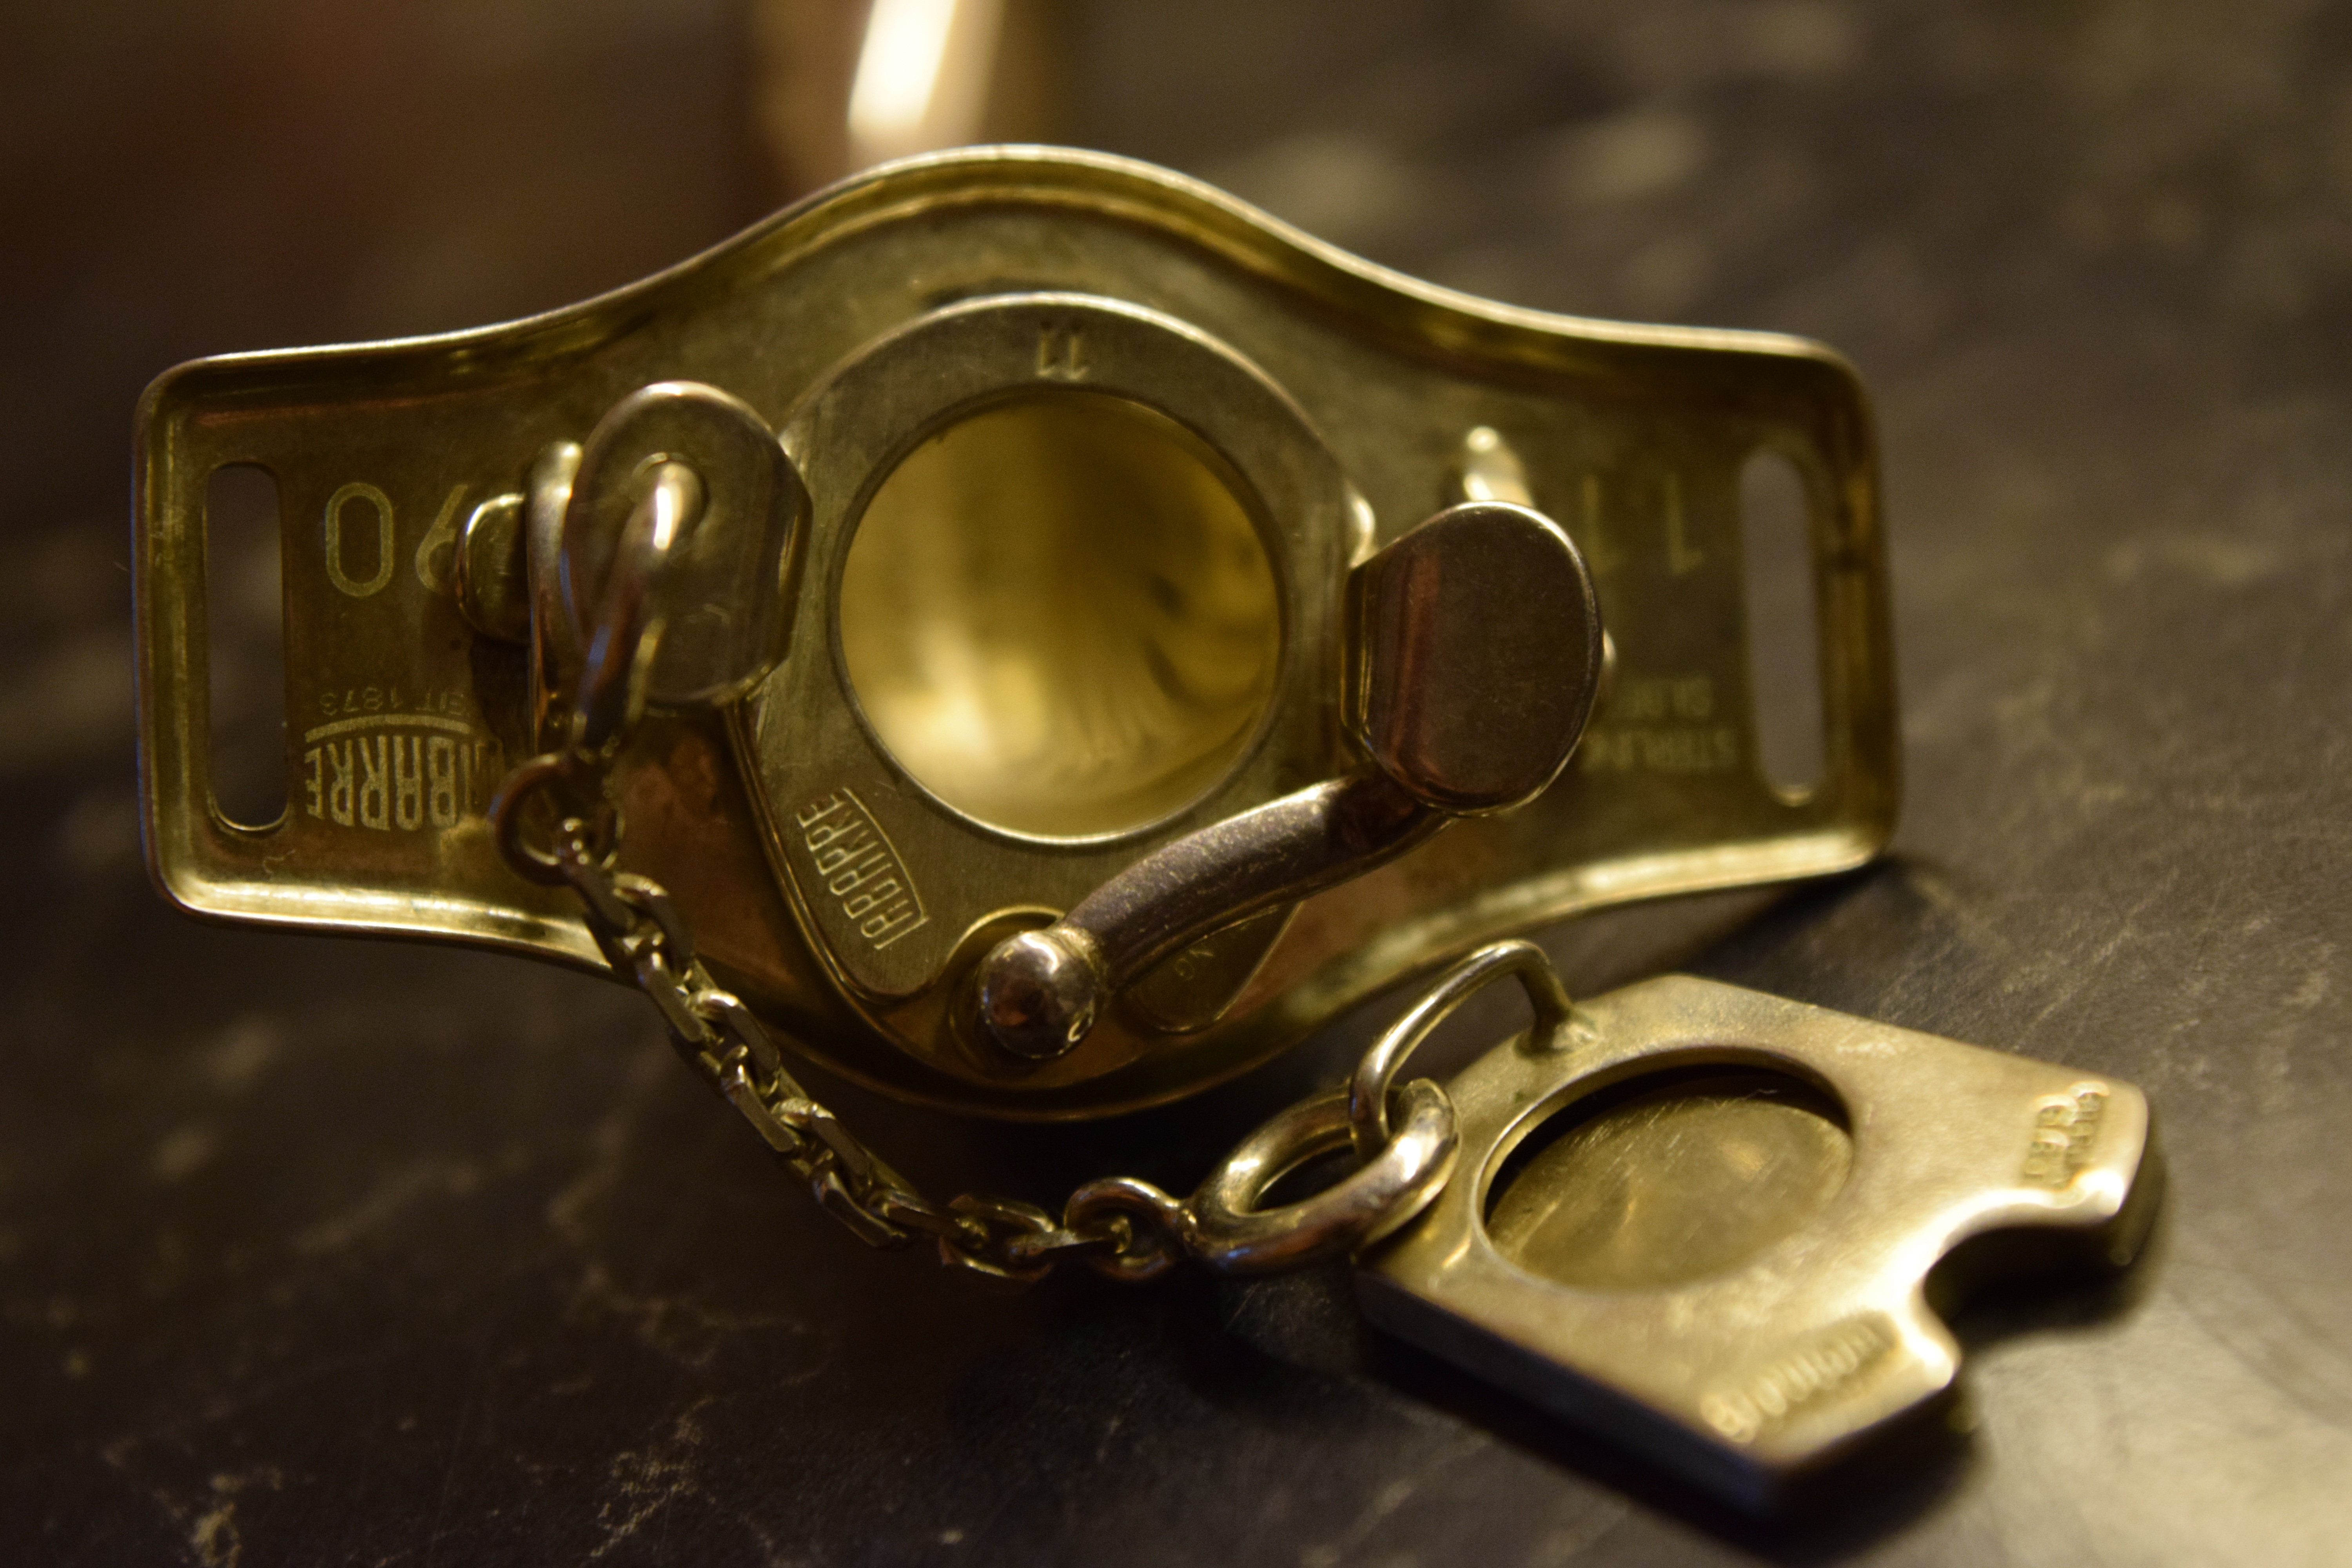
ring, metal, jewellery, brass, silver, medical, tracheostomy, cannula, silver cannula, speaking cannula, speaking valve, fashion accessory